Skjalm Hvide

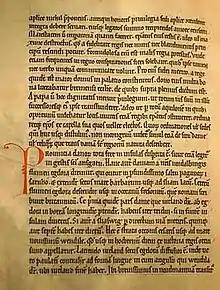
A facsimile of Adam of Bremen's magnum opus. The existence of Adam's Gesta was forgotten in the later medieval era, until it was re-discovered in the late 16th century in the library of Sorø Abbey, founded in 1140 by sons of Skjalm Hvide, and Asser Rig.

The stay of Adam of Bremen at the court of Sweyn II gave Adam the opportunity to gather information about the geography and history of Denmark and other Nordic regions and peoples. Among the things Adam wrote about in Scandinavia were the sailing passages across Øresund – the strait which forms the Danish–Swedish border, separating Zealand (Denmark) from Scania (Sweden) –, such as what today is known as the ferry route from Elsinore to Helsingborg. About Zealand, the home island of Skjalm Hvide, Adam of Bremen also wrote e.g. the following words, which are believed to have been influenced by the earlier Viking raids done in the German home-region of Adam, including the sack of Hamburg by the Danes in 845: